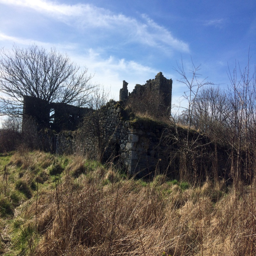
a city is a scenic , ruinous and overgrown old castle of the family , near the pretty village .